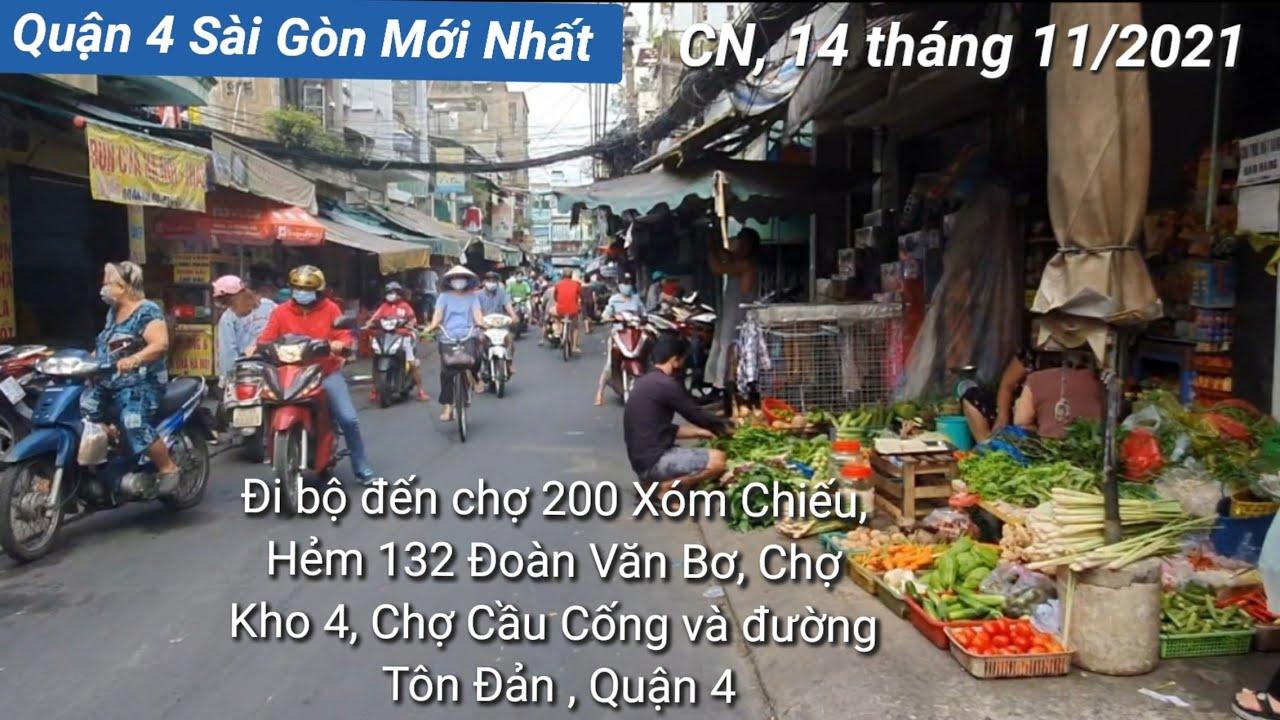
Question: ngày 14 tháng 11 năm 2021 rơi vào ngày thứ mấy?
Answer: ngày 14 tháng 11 năm 2021 rơi vào ngày chủ nhật